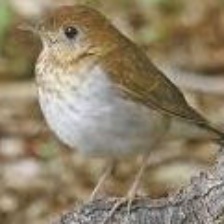
Species: WOOD THRUSH
Scientific name: HYLOCICHLA MUSTELINA